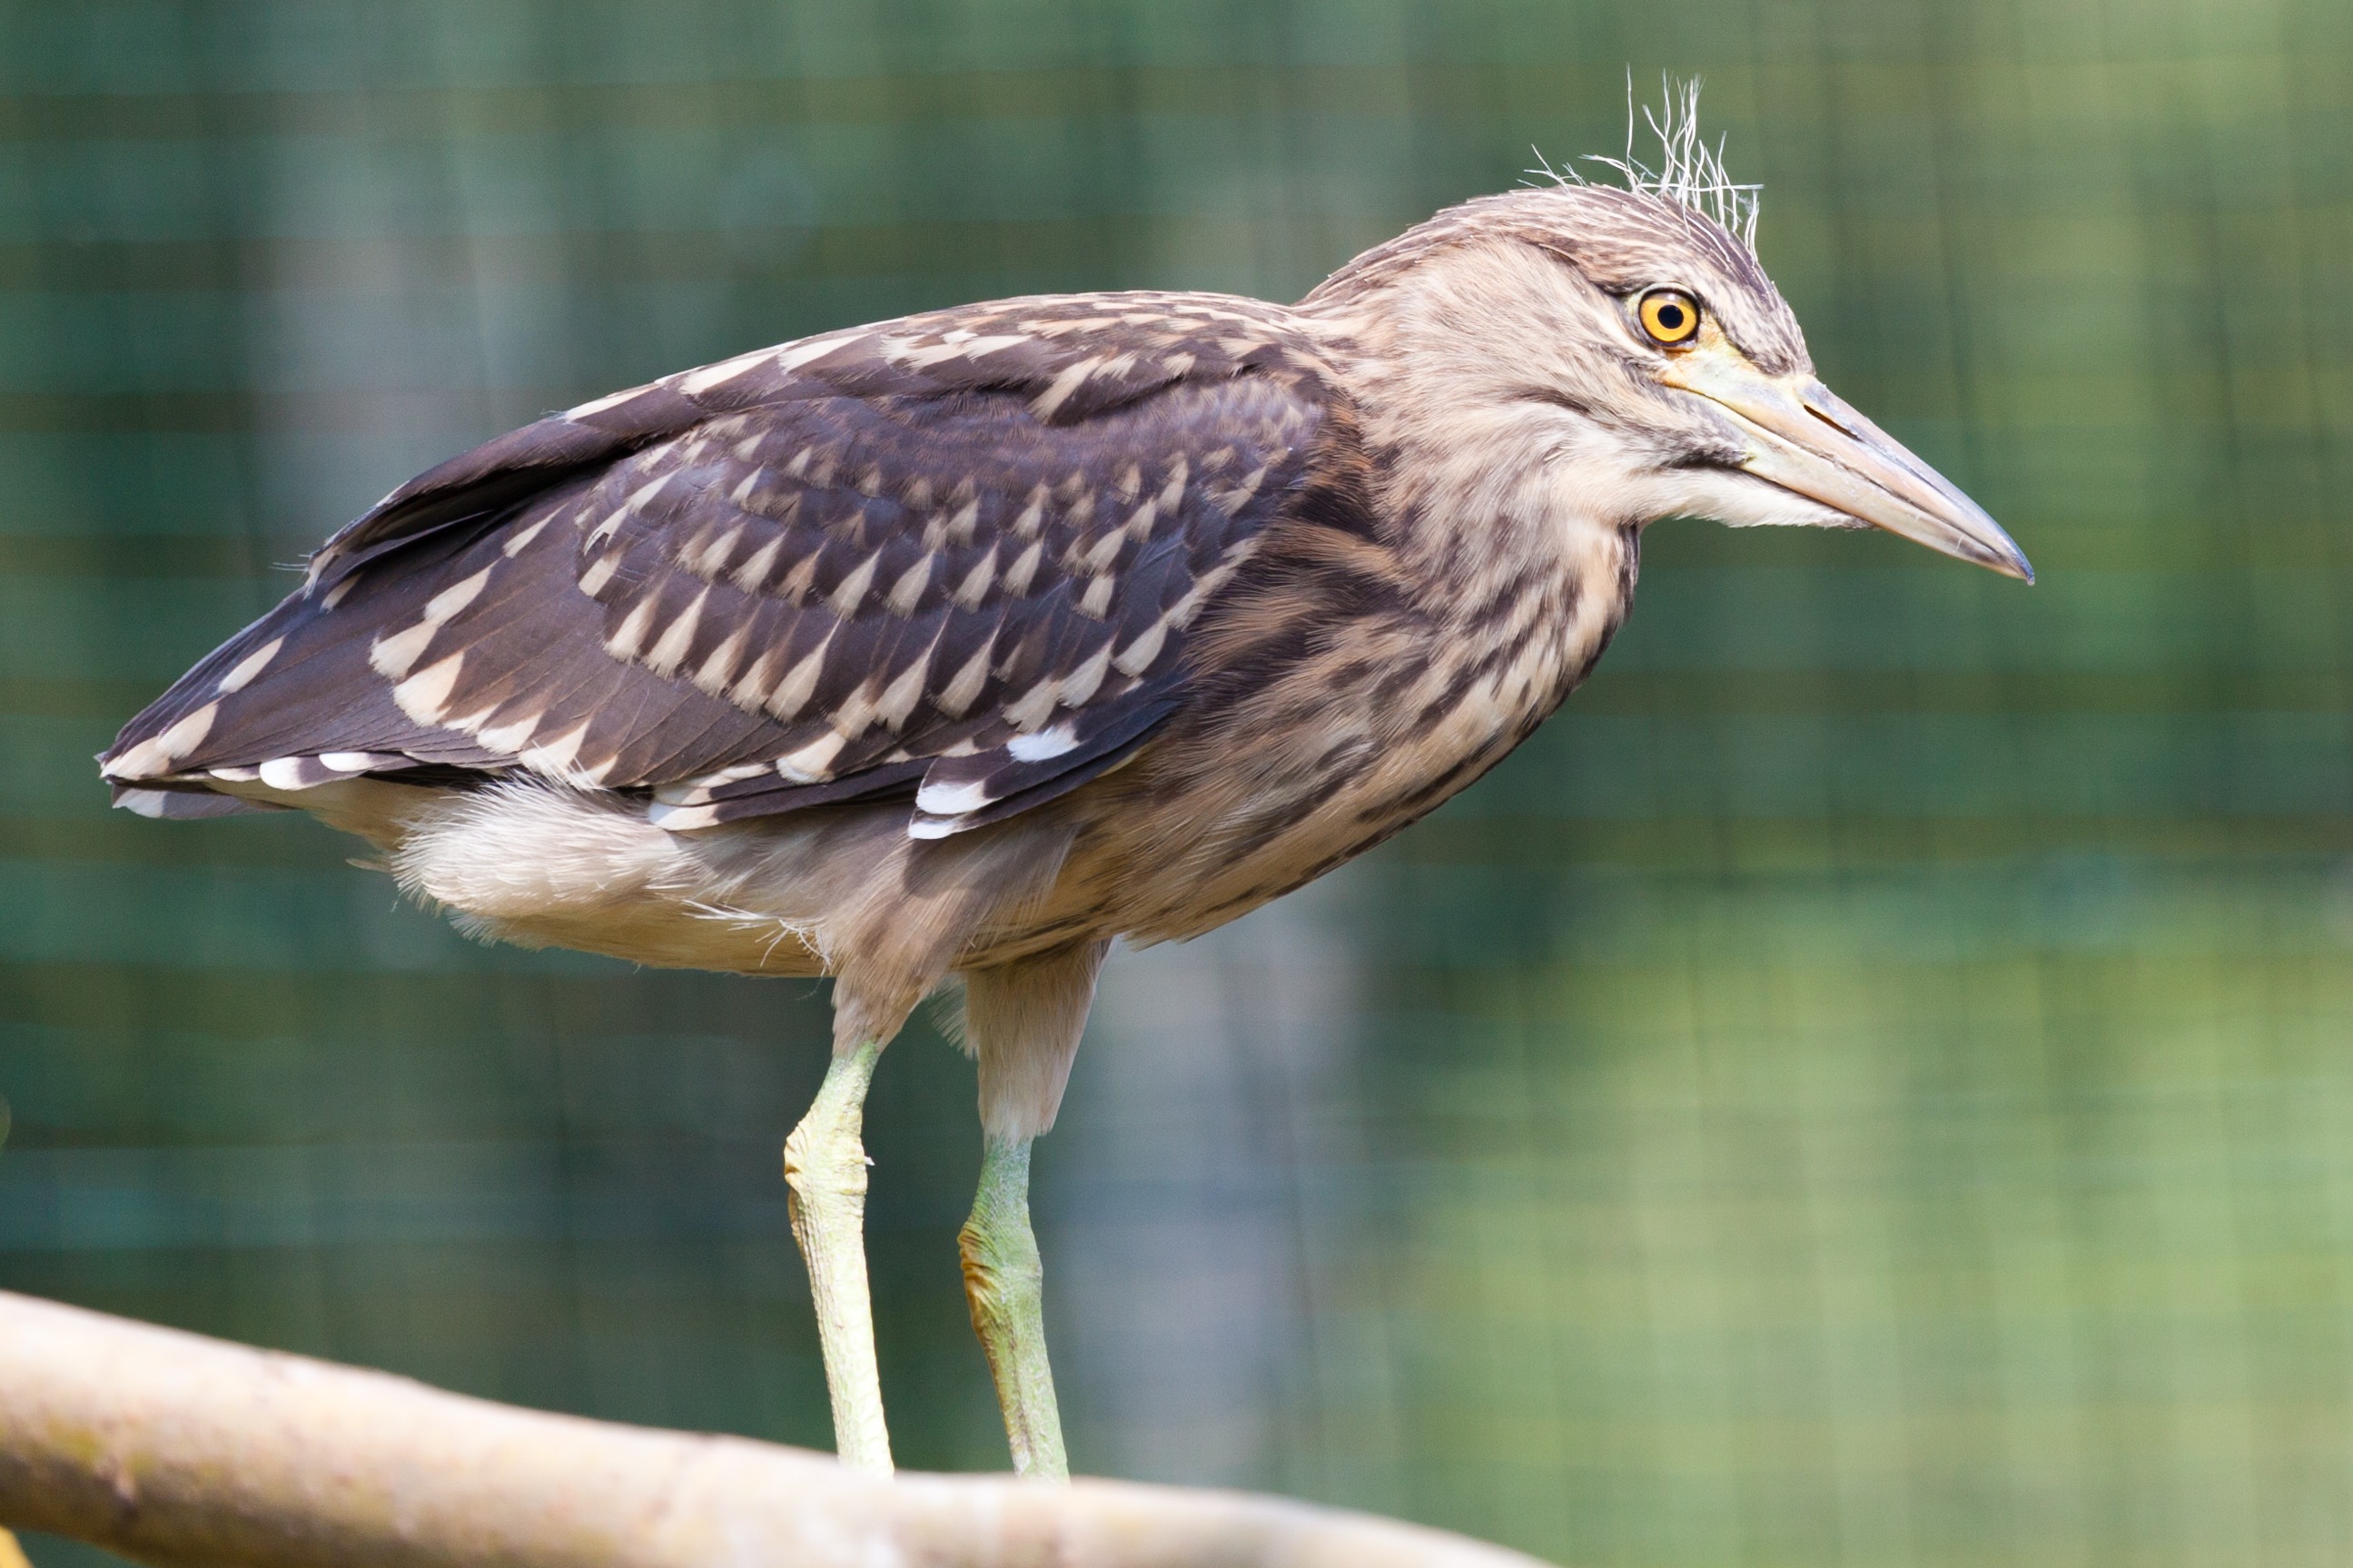
nature, swamp, bird, wing, night, animal, wildlife, wild, portrait, beak, brown, feather, fauna, eye, wetland, vertebrate, heron, shorebird, nycticorax